Xeon

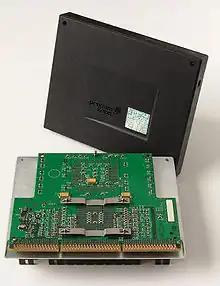
Back of a Pentium III Xeon with its cover set aside; there is a heatsink on the front side (underneath) of the circuit board.

The first Xeon-branded processor was the Pentium II Xeon (code-named "Drake"). It was released in 1998, replacing the Pentium Pro in Intel's high-end server lineup. The Pentium II Xeon was a ""Deschutes"" Pentium II (and shared the same product code: 80523) with a full-speed 512 kB (1 kB = 1024 B), 1 MB (1 MB = 1024 kB = 1024 B), or 2 MB L2 cache. The L2 cache was implemented with custom 512 kB SRAMs developed by Intel. The number of SRAMs depended on the amount of cache. A 512 kB configuration required one SRAM, a 1 MB configuration: two SRAMs, and a 2 MB configuration: four SRAMs on both sides of the PCB. Each SRAM was a 12.90 mm by 17.23 mm (222.21 mm) die fabricated in a 0.35 μm four-layer metal CMOS process and packaged in a cavity-down wire-bonded land grid array (LGA). The additional cache required a larger module and thus the Pentium II Xeon used a larger slot, Slot 2. It was supported by the i440GX dual-processor workstation chipset and the i450NX quad- or octo-processor server chipset.